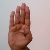
The image shows a hand gesture representing the letter 'B' in Indian Sign Language.